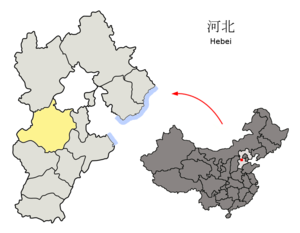
Baoding est une ville-préfecture de la province du Hebei en Chine. La population totale de sa juridiction est d'environ 11 000 000 habitants. La population de la ville elle-même est d'environ 1 065 000 habitants.